Wilbur Olin Atwater

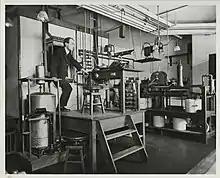
Subject exits respirator calorimeter in Atwater's laboratory. Courtesy of Special Collections, U.S. National Agricultural Library

Wilbur Atwater returned to Wesleyan as a professor of chemistry in 1873 and remained there until his death in 1907. Both he, and his mentor from Yale, Samuel Johnson, were proponents of bringing organizations to the United States similar to the agricultural experiment stations they saw in Europe. Atwater even described the German agricultural experiment stations in an 1875 report to the Department of Agriculture. To persuade the Connecticut legislature to appropriate money for a station, Orange Judd donated funds and Wesleyan offered laboratory facilities and Atwater's services on a part-time basis. Through their work and a $5,600 contribution from the Connecticut legislature for a two-year trial period, the first agricultural experiment station was created in the United States.